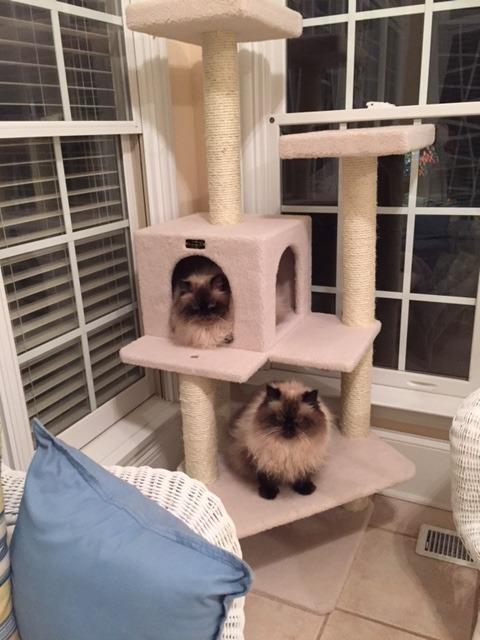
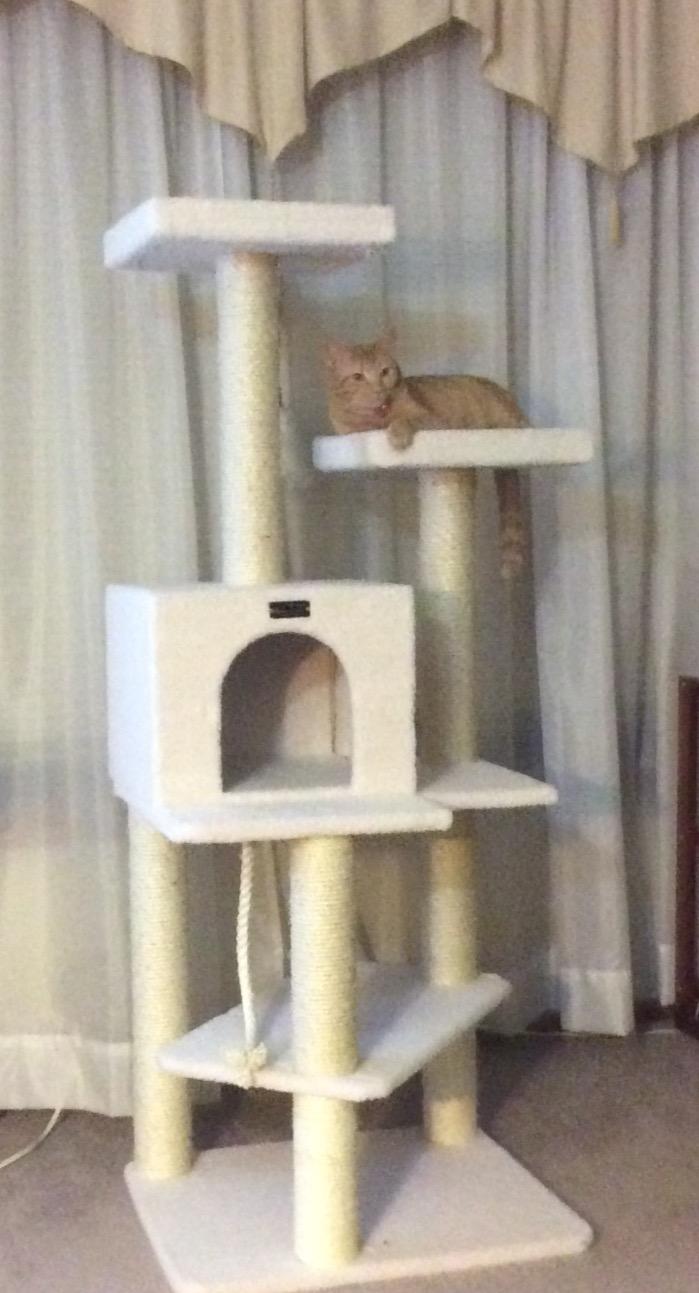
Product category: items_cat tree
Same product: yes